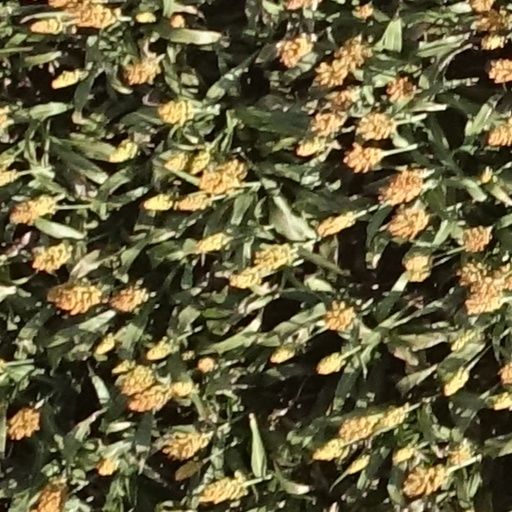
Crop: sorghum